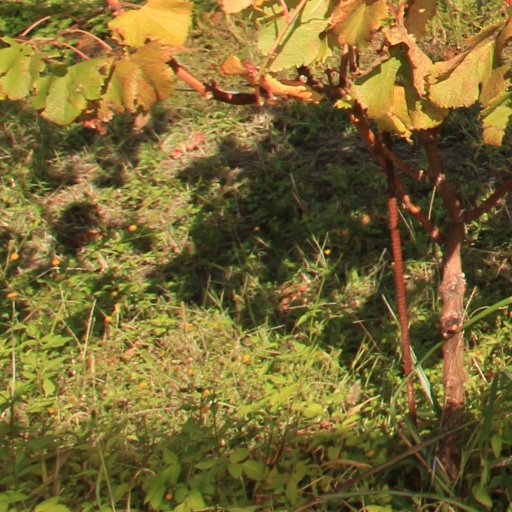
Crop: grape